Hermitage of Braid

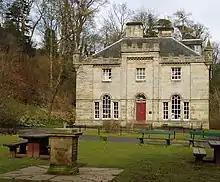
Hermitage of Braid, the 18th-century house which gives the area its name

The Hermitage of Braid is an area between the Braid Hills and Blackford Hill. The Braid Burn runs through it. It comprises part of the Hermitage of Braid and Blackford Hill Local Nature Reserve.